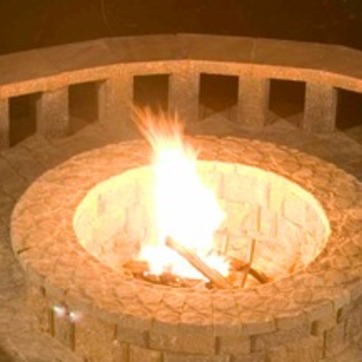
Material: other